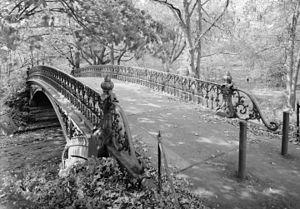
Central Park est un espace vert américain d'une superficie de 341 hectares, situé dans l'arrondissement de Manhattan à New York. Il est géré par la Central Park Conservancy qui dispose d'un budget annuel de 200 millions de dollars, et est entretenu au même titre que les autres espaces verts de la ville par le New York City Department of Parks and Recreation.